Battle of Kalavrye

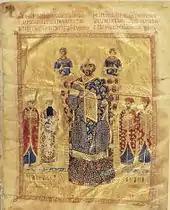
Miniature of Emperor Nikephoros III Botaneiates among his senior court officials

After the defeat at the Battle of Manzikert in 1071 against the Seljuk Turks and the overthrow of Romanos IV Diogenes, the Byzantine Empire experienced a decade of near-continuous internal turmoil and rebellions. The constant warfare depleted the Empire's armies, devastated Asia Minor and left it defenceless against the increasing encroachment of the Turks. In the Balkans, invasions by the Pechenegs and the Cumans devastated Bulgaria, and the Serbian princes renounced their allegiance to the Empire.